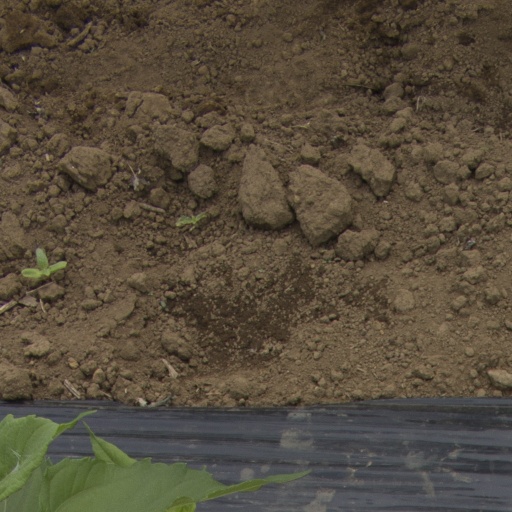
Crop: Jerusalem artichoke